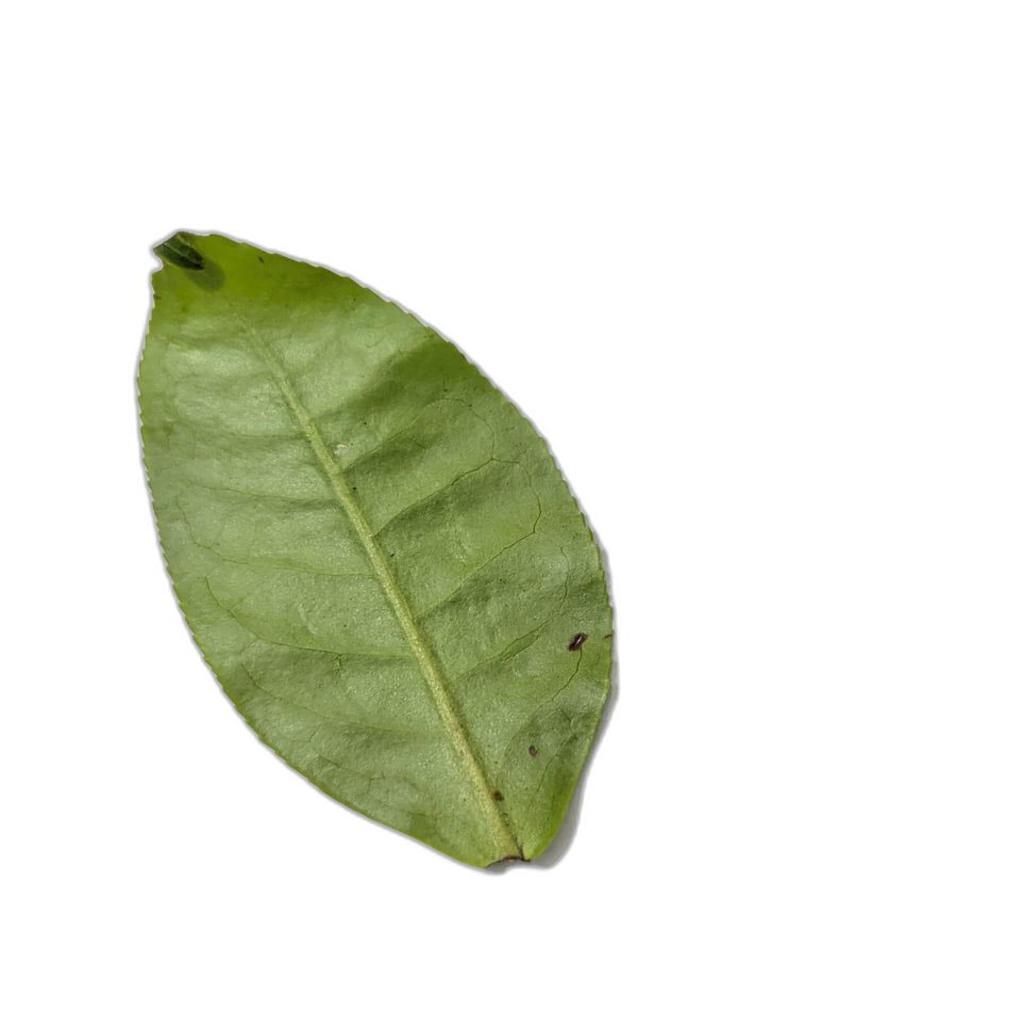
Label: Healthy